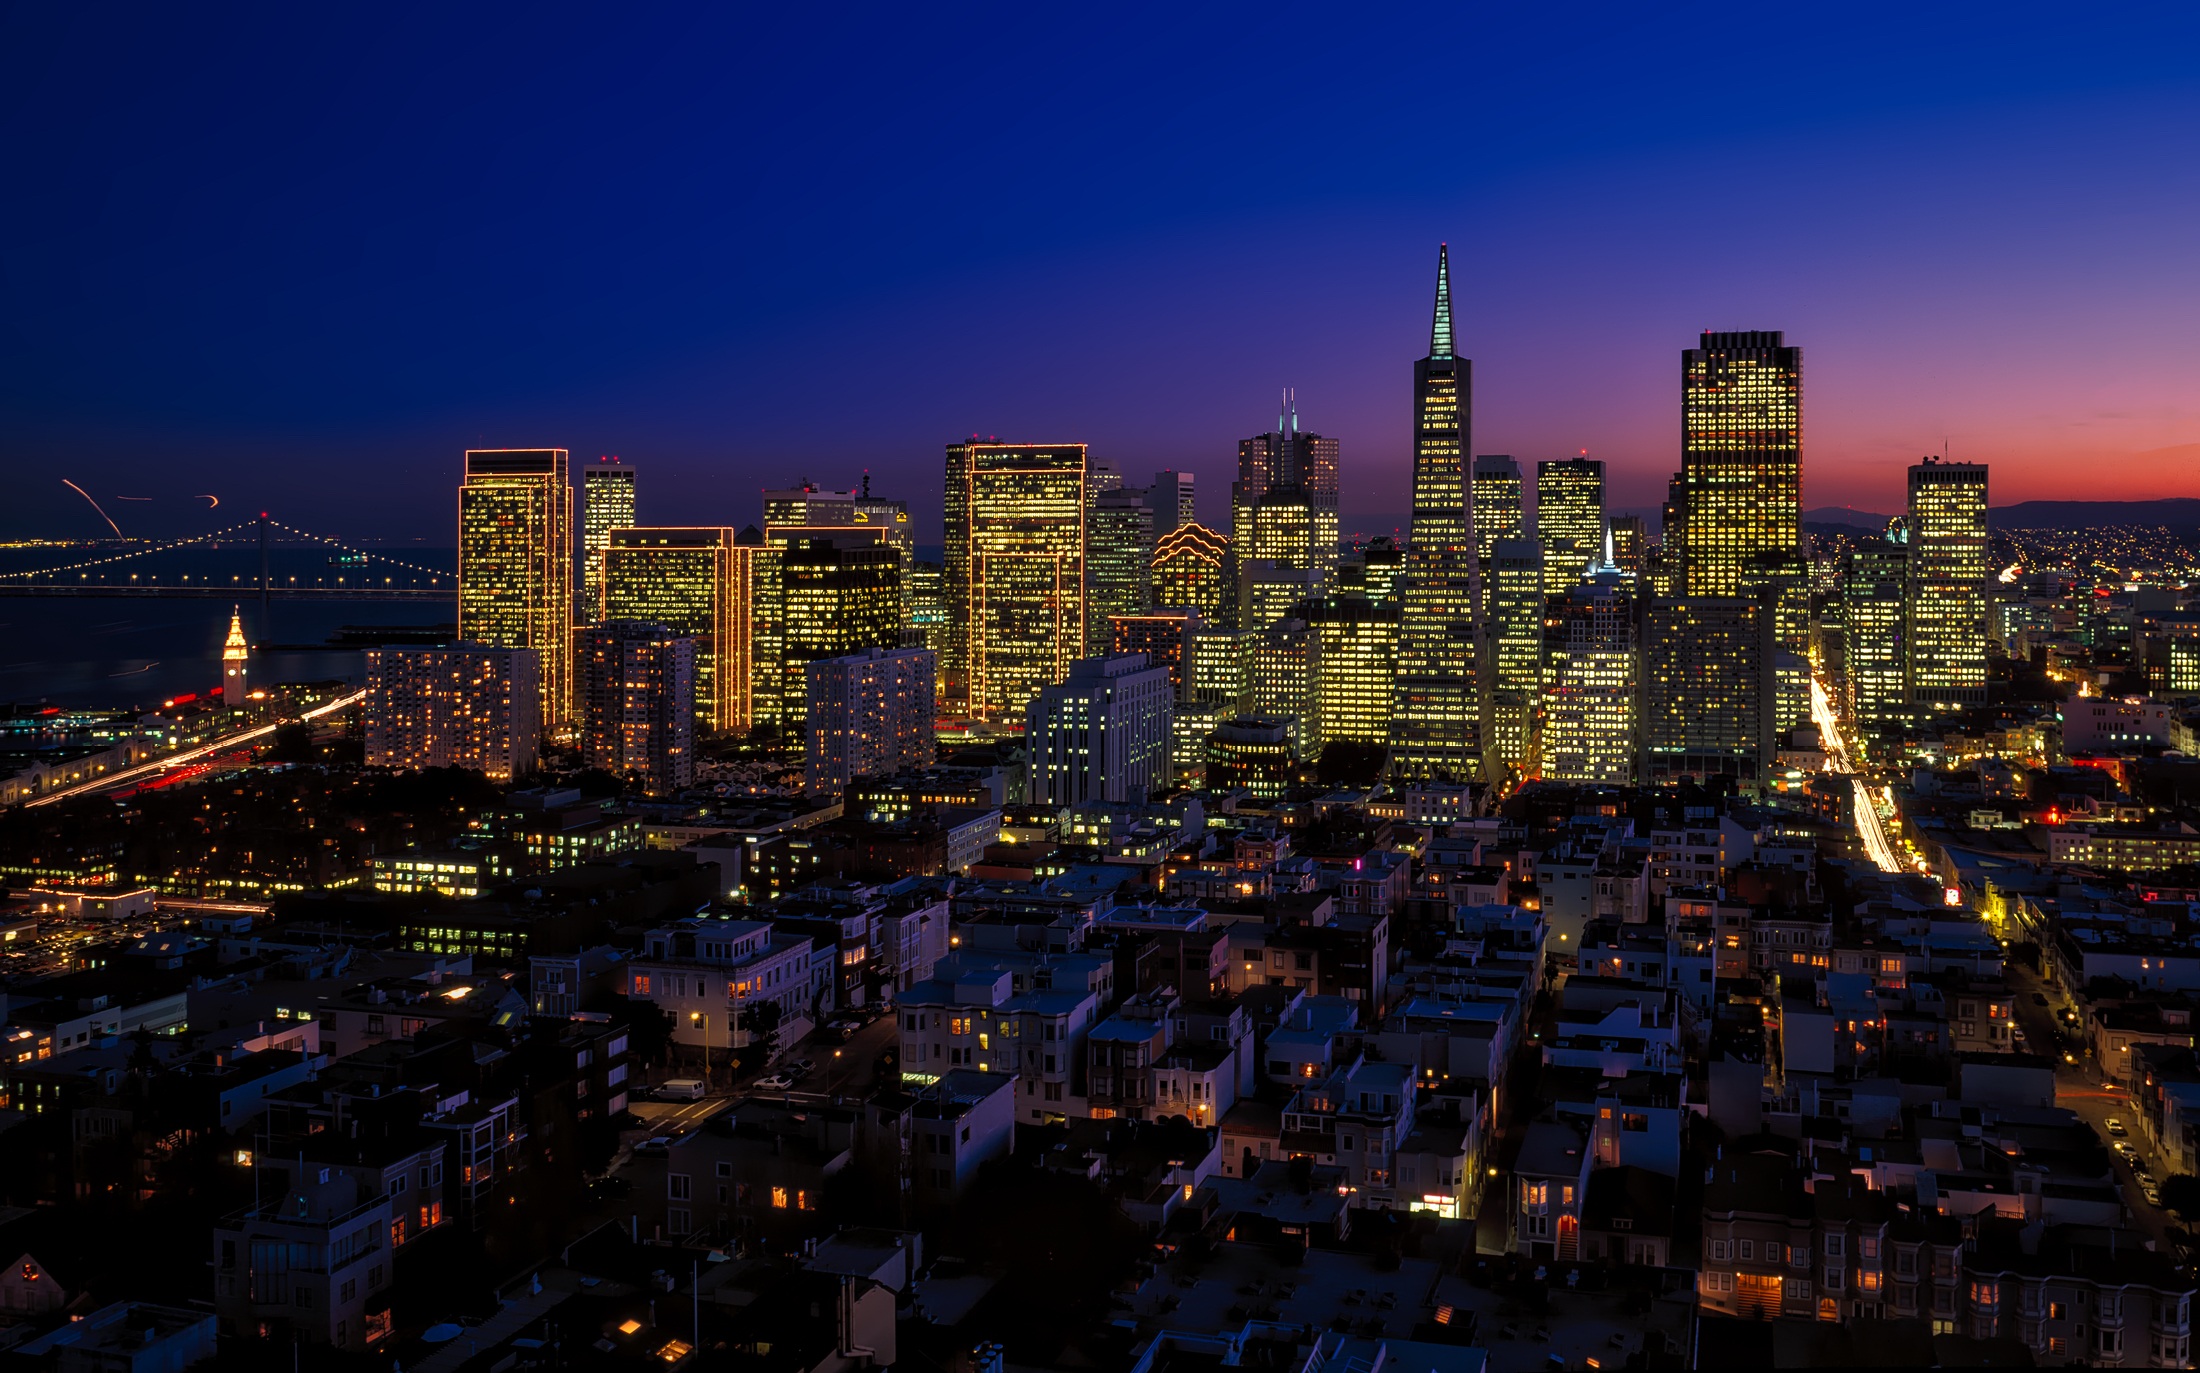
horizon, architecture, sunset, skyline, night, city, skyscraper, urban, cityscape, panorama, downtown, san francisco, dusk, evening, bay, landmark, harbor, historic, california, hdr, lights, reflections, beautiful, silhouettes, metropolis, destinations, transamerica pyramid, urban area, geographical feature, human settlement, metropolitan area